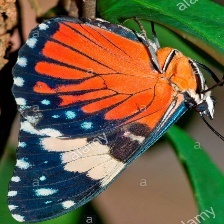
Species: RED CRACKER